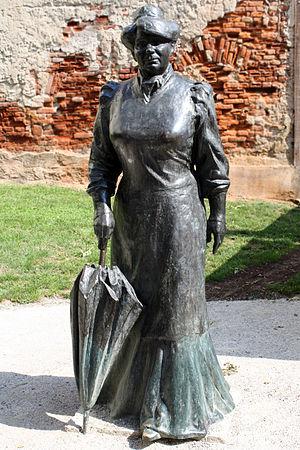
Marija Jurić Zagorka est une écrivaine, journaliste croate, et militante pour les droits des femmes. Elle est l’une des premières femmes journalistes professionnelles en Europe du Sud-Est.